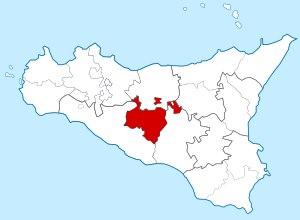
Le diocèse de Caltanissetta est un diocèse de l'Église catholique en Italie, suffragant de l'archidiocèse d'Agrigente et appartenant à la région ecclésiastique de Sicile.